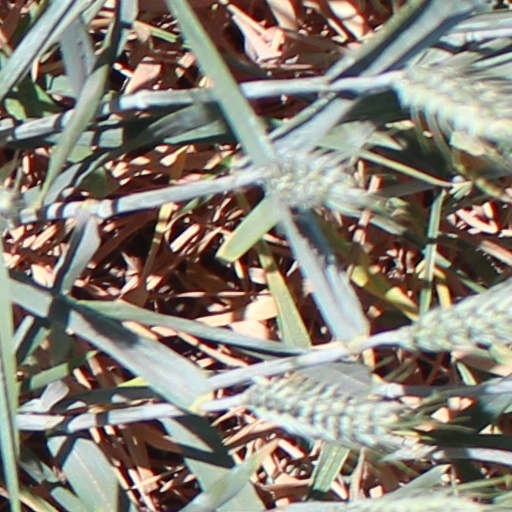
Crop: wheat